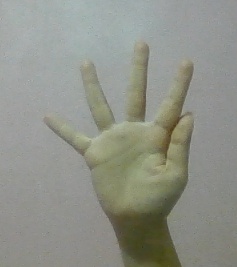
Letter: sheen